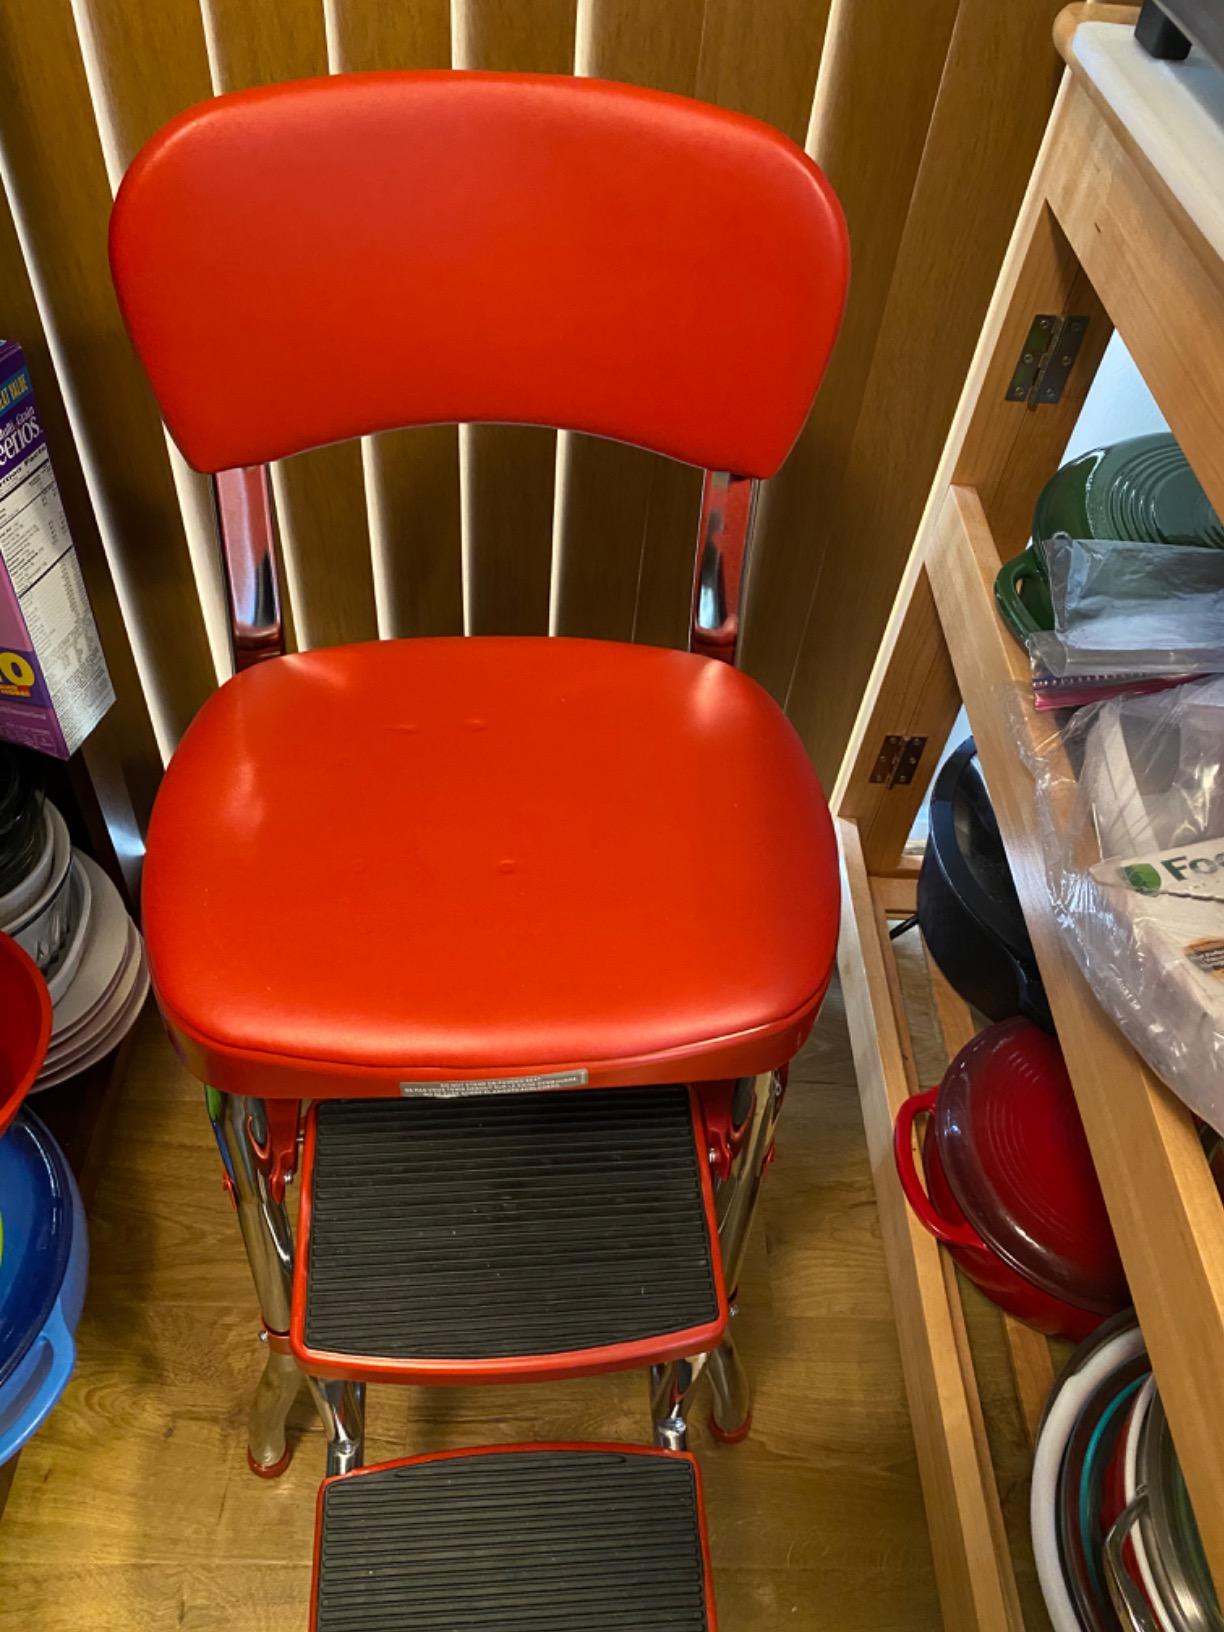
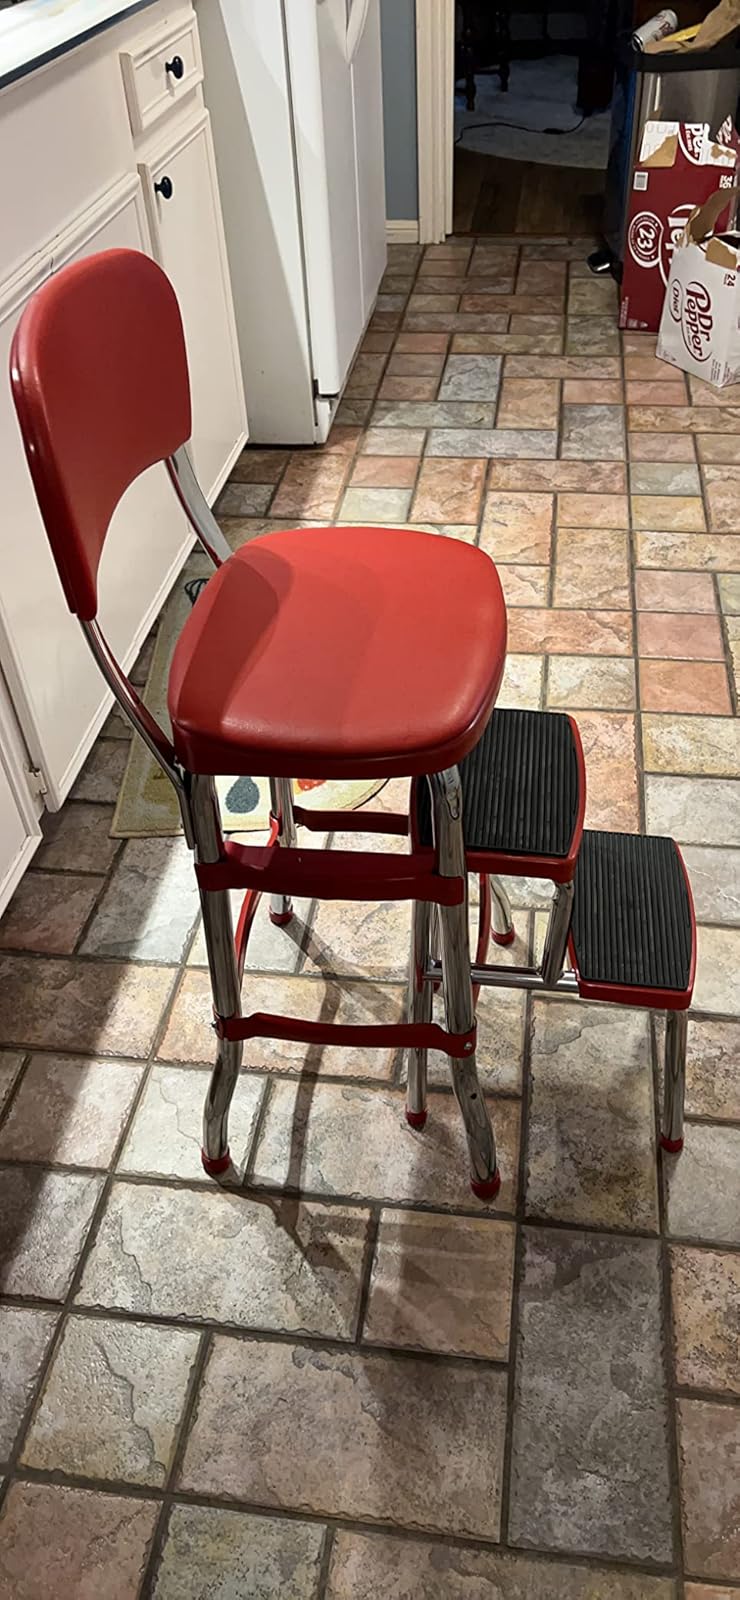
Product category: items_chair
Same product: yes